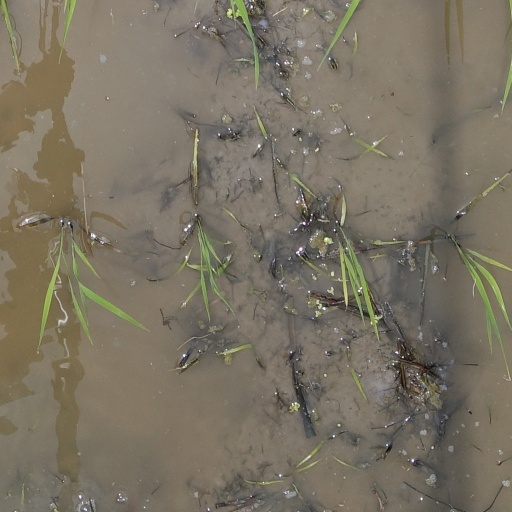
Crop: rice